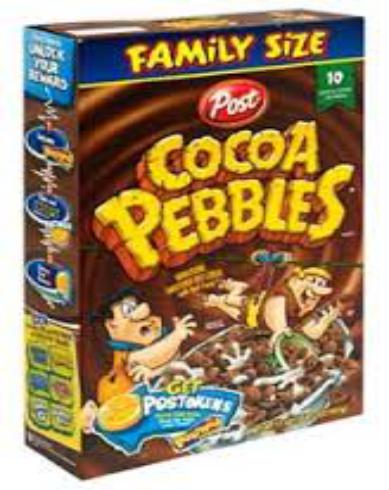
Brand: Cocoa Pebbles
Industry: Food